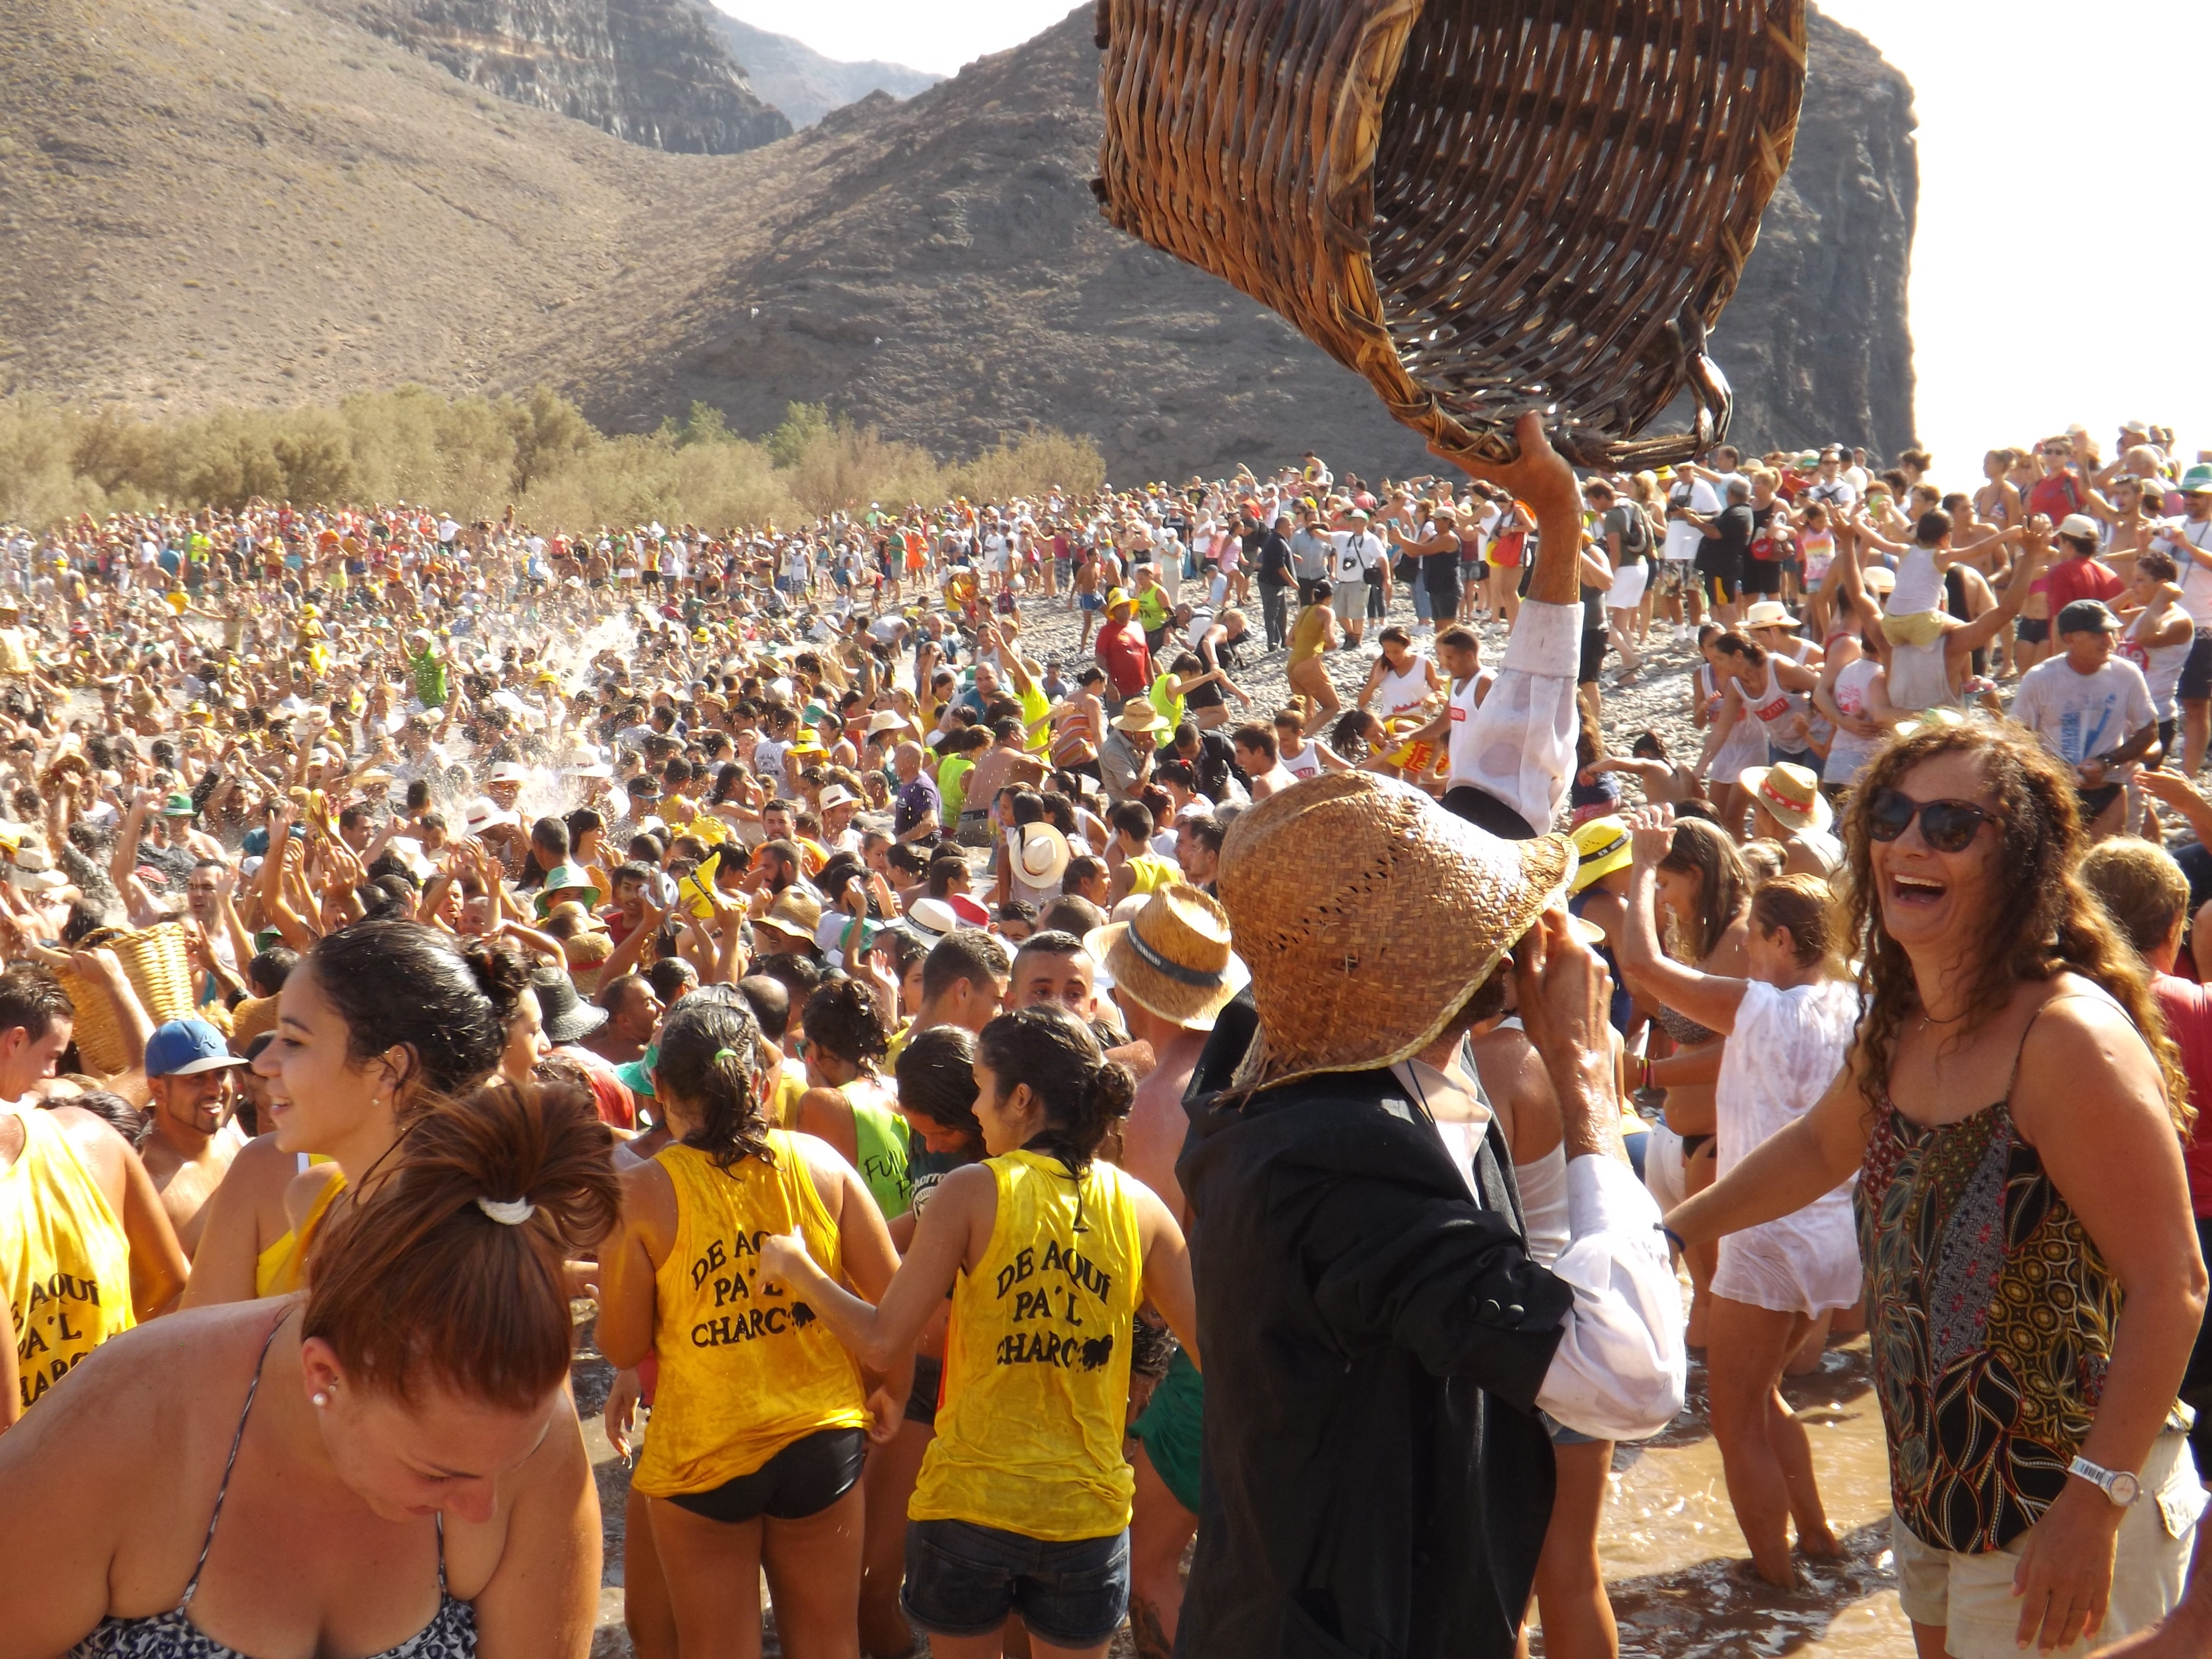
people, crowd, audience, tourism, sports, party, endurance, gran canaria, festivals in the pond, s nicolas village